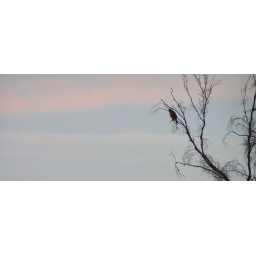
bird in a tree - redtail (1 of 1).jpg